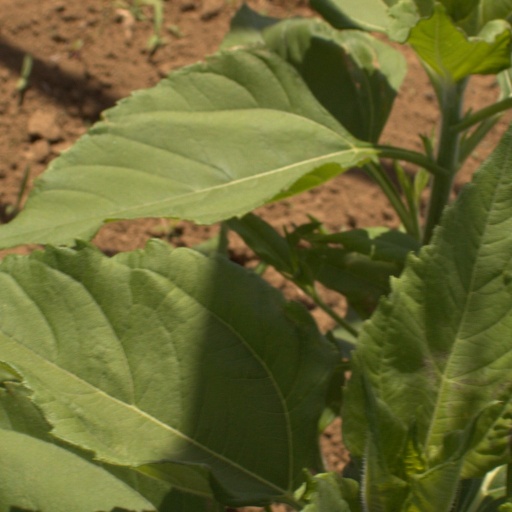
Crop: Jerusalem artichoke